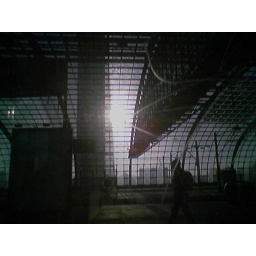
The Lehrter-Bahnhof, Berlin in the early morning, with the sun setting through the beatuiful glass roof